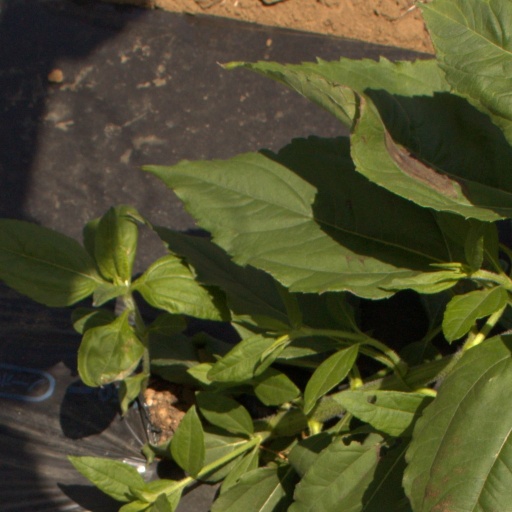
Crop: Jerusalem artichoke